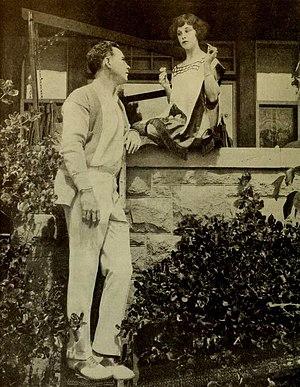
Bernard J. Durning est un acteur et réalisateur américain de la période du cinéma muet, né à New York le 24 août 1892 et mort dans la même ville le 29 août 1923.